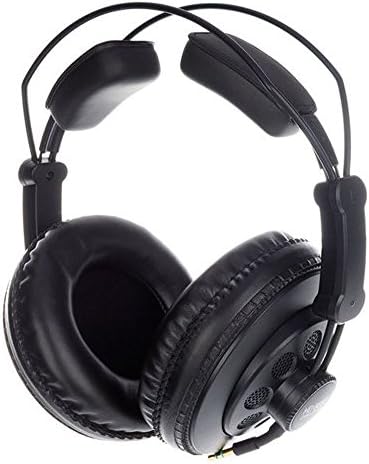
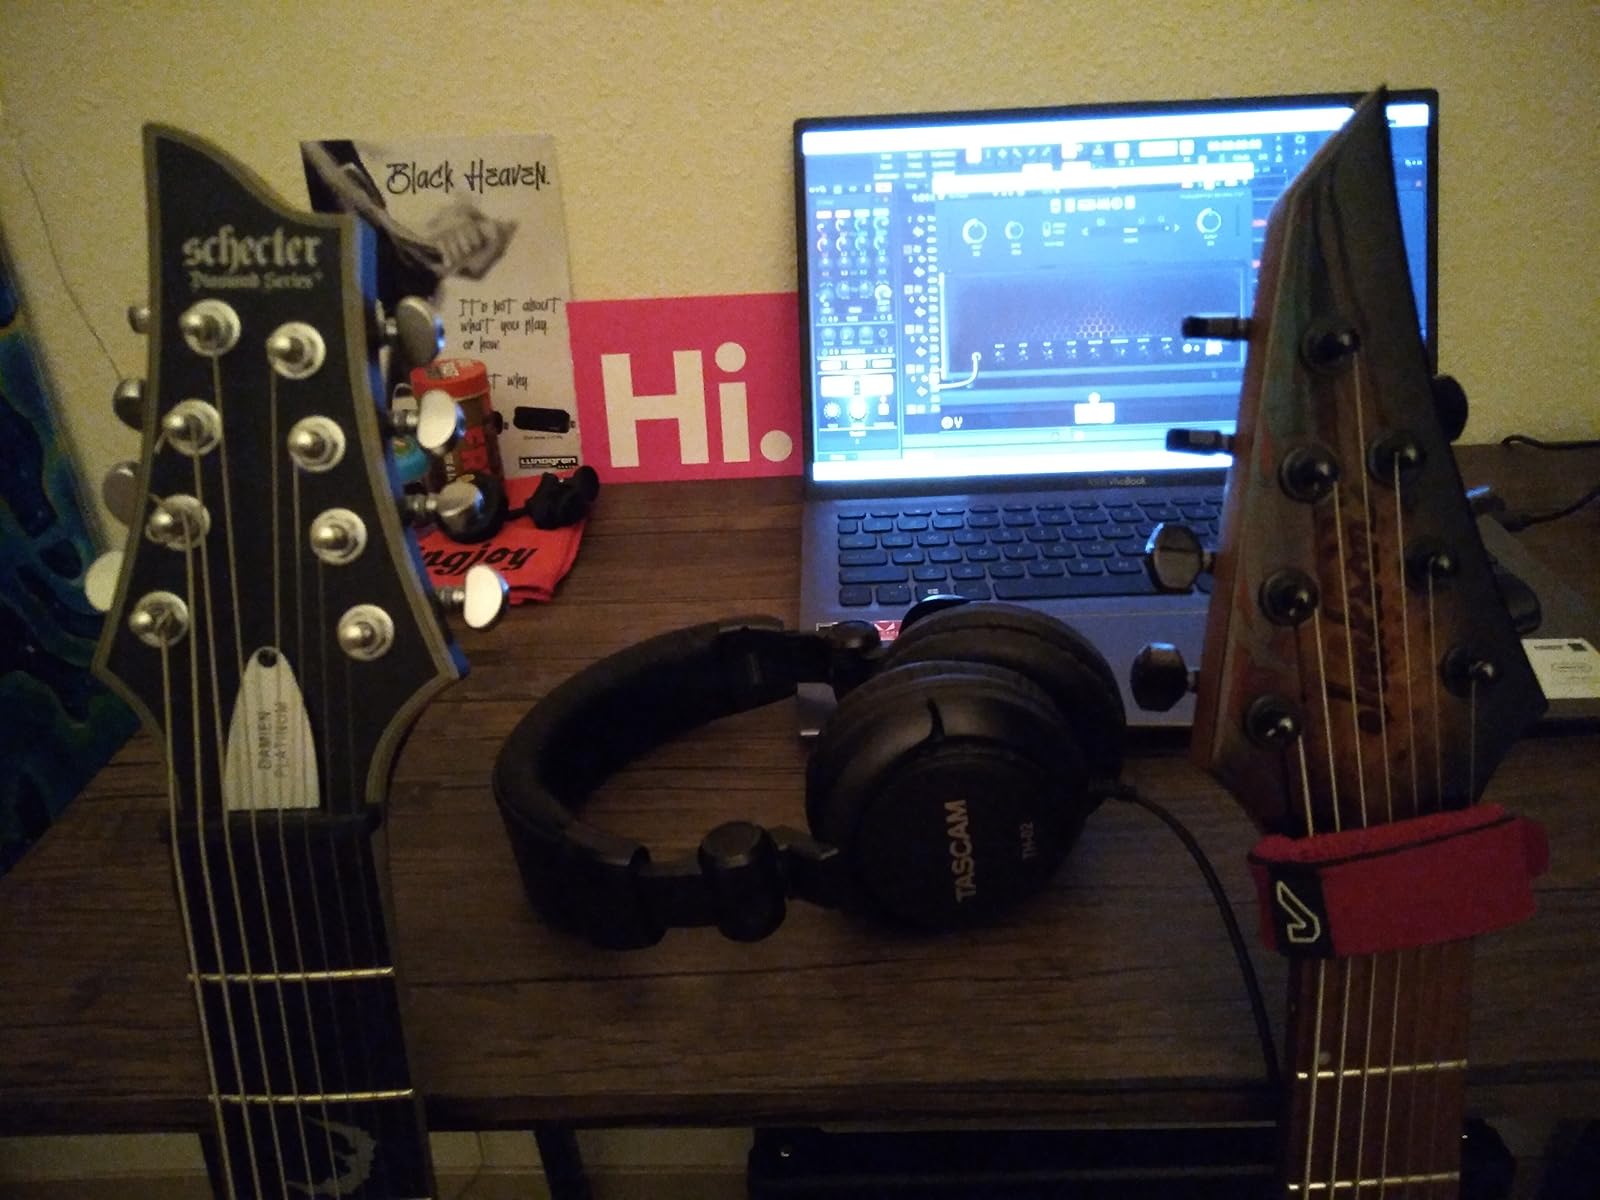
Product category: headphones
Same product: no